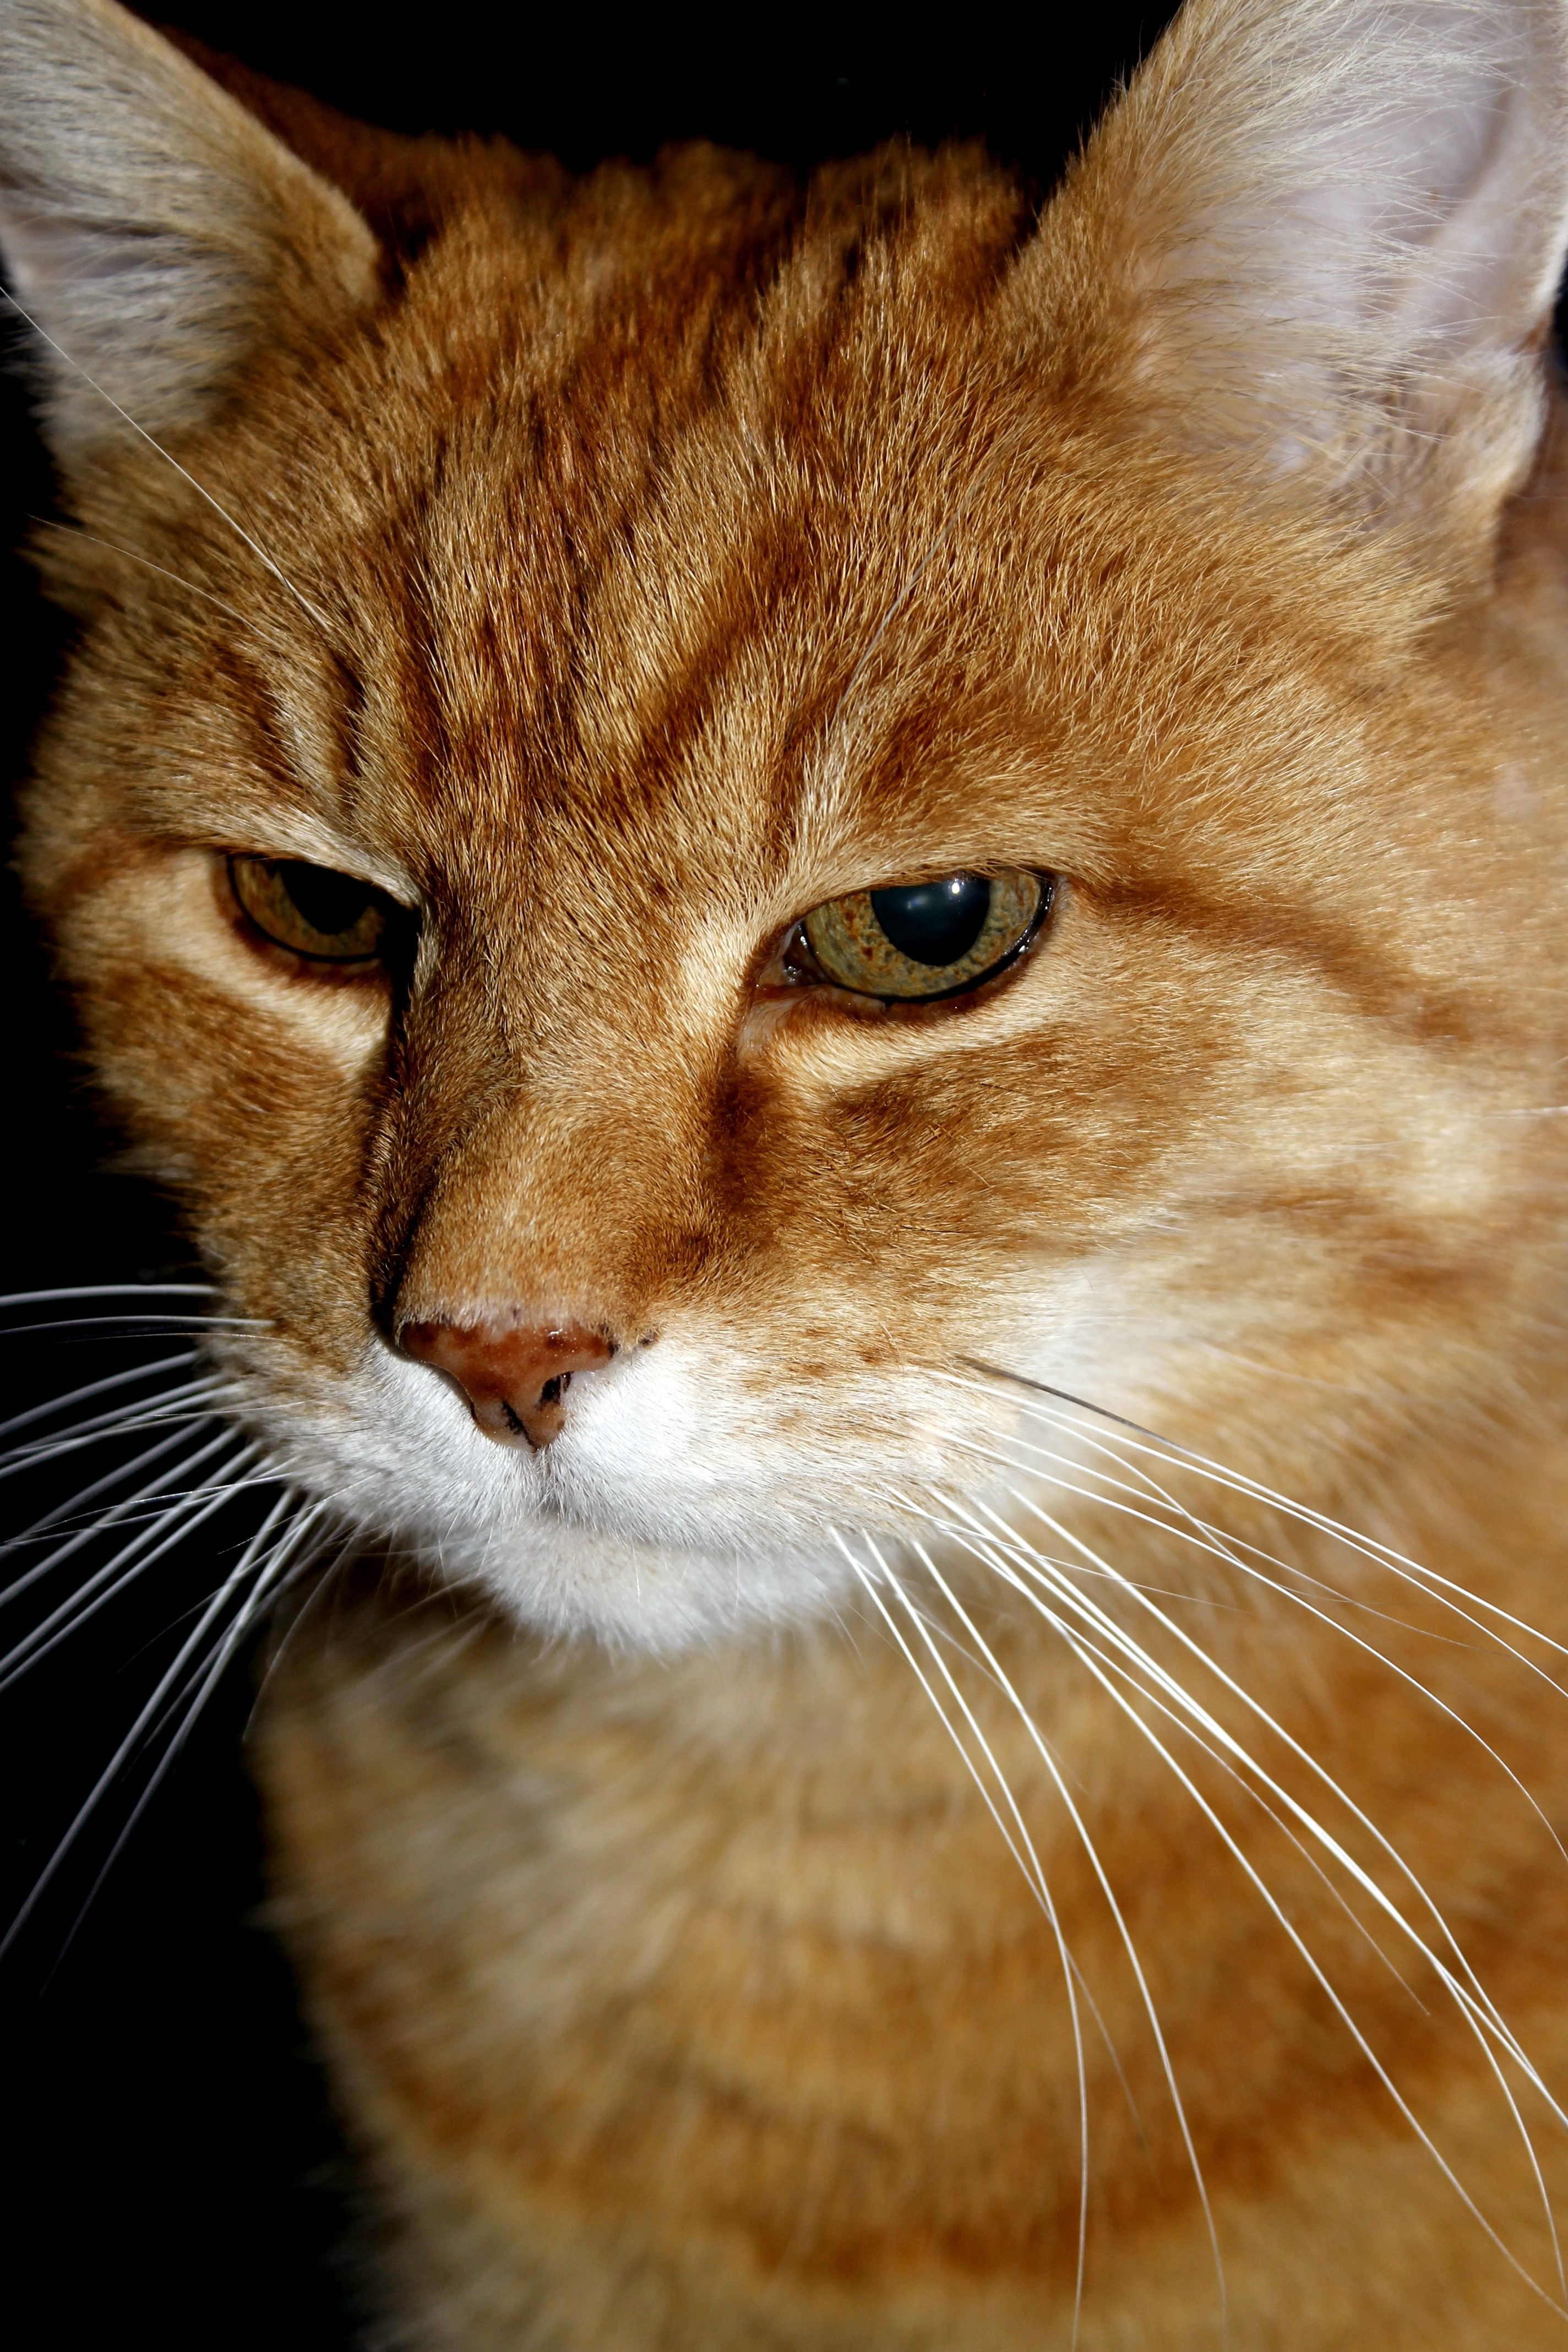
pet, cat, mammal, fauna, close up, nose, whiskers, snout, vertebrate, red cat, abyssinian, tabby cat, european shorthair, wild cat, small to medium sized cats, cat like mammal, carnivoran, domestic short haired cat, pixie bob, rusty spotted cat